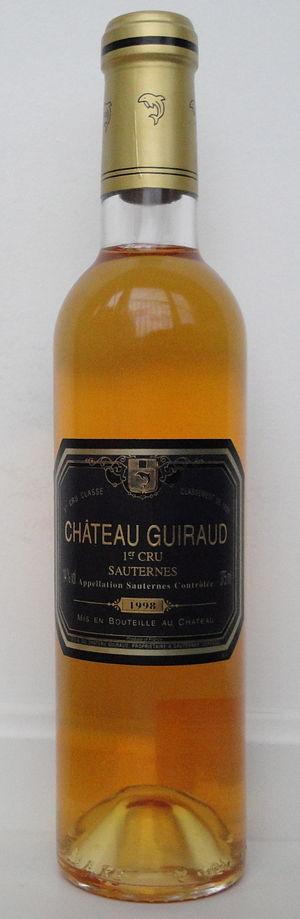
Le château Guiraud, est un domaine viticole de 128 hectares situé à Sauternes en Gironde. En AOC Sauternes, il est classé premier grand cru dans la classification officielle des vins de Bordeaux de 1855. Engagé depuis 1996 dans une démarche de viticulture biologique, Château Guiraud a été le 1er des premiers grands crus classés 1855 a obtenir le label AB en 2011.
Le vin est une boisson alcoolisée obtenue par la fermentation du raisin, fruit de la vigne viticole.